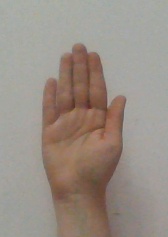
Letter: seen